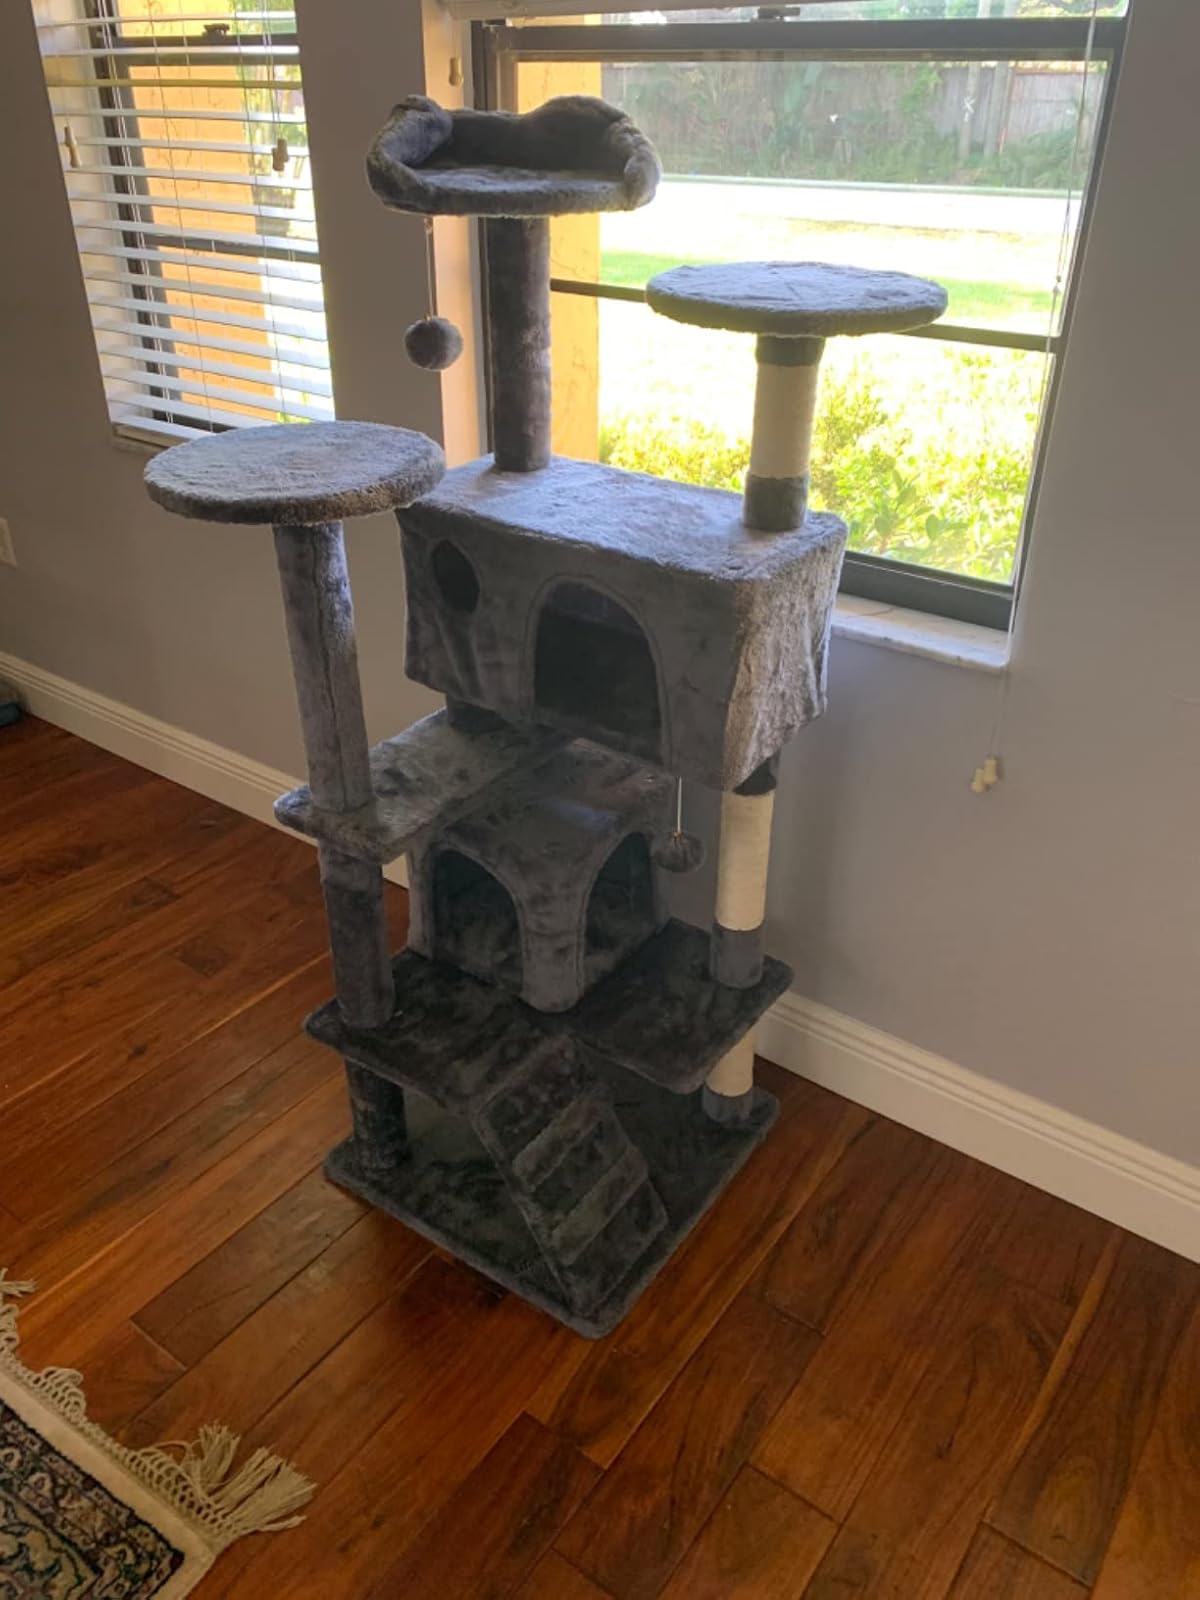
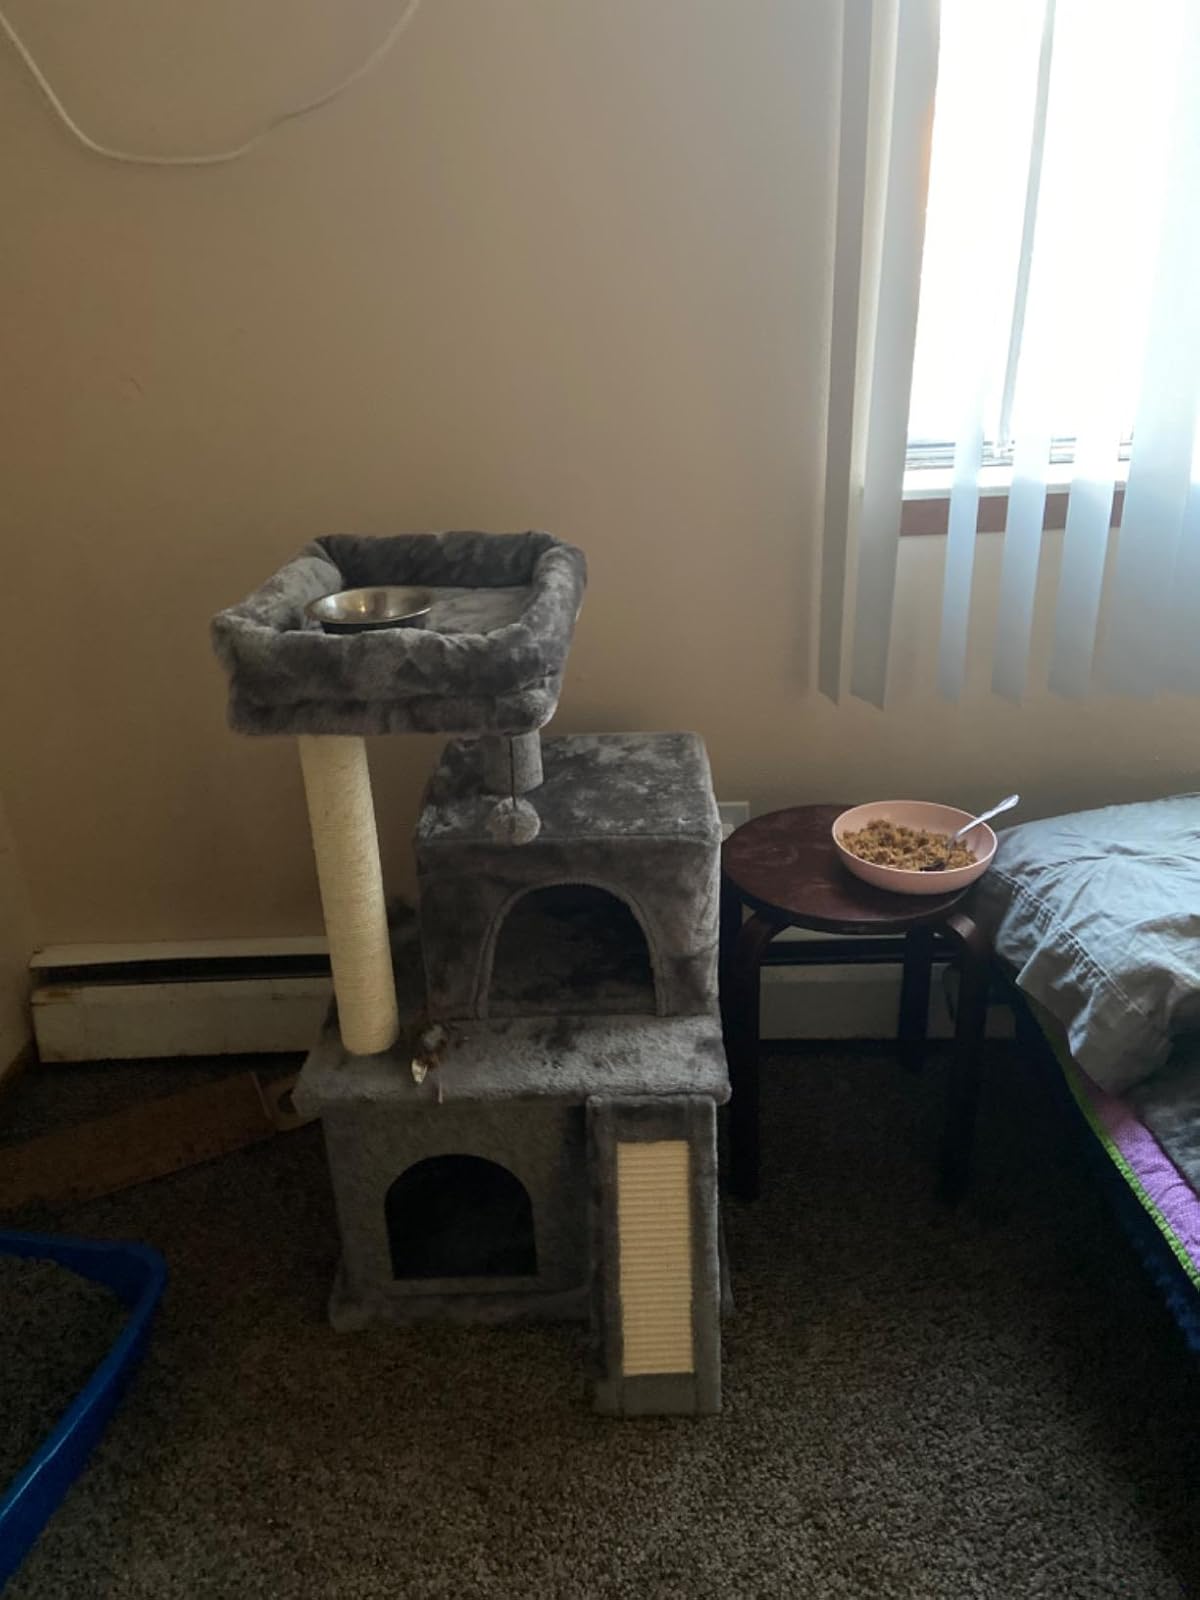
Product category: items_cat tree
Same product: no